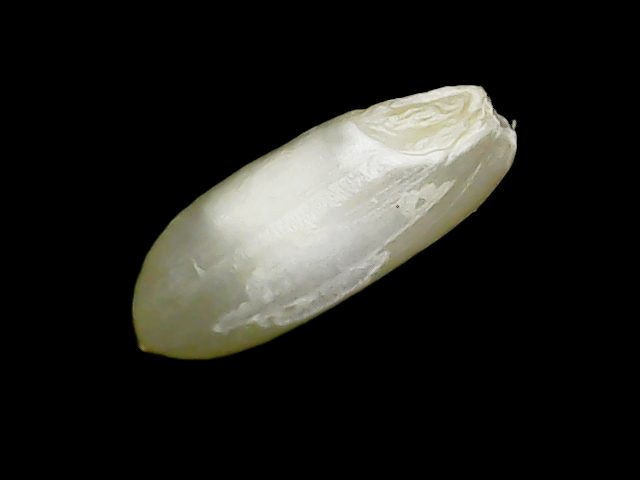
Rice variety: Binadhan10